The Eyes of Julia Deep

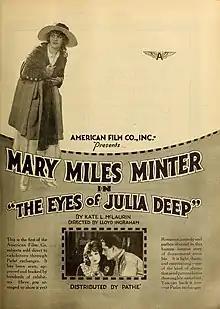

The Eyes of Julia Deep is a 1918 American silent comedy-drama film starring Mary Miles Minter and directed by Lloyd Ingraham. The film is based on the short story by the same name, written by Kate L. McLaurin. It is one of the few films starring Minter which are known to have survived, and one of even fewer readily available for the general public to view.